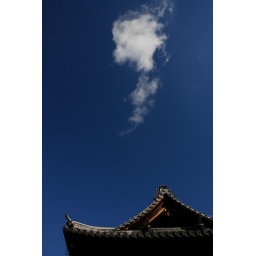
Funny clouds in the sky